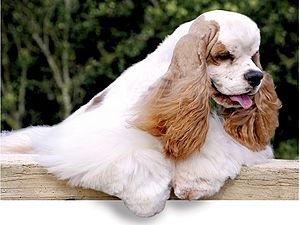
Cocker américain pluricolore
Le Cocker Américain est une race de chiens originaire des États-Unis.